Concert of Europe

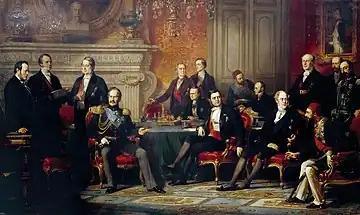
Diplomats assembled at Congress of Paris. "The Congress of Paris" by Edouard Dubufe

The Kingdom of Prussia, and the Austrian and Russian Empires, formed the Holy Alliance on 26 September 1815, with the express intent of preserving Christian social values and traditional monarchism. Only three notable princes did not sign: Pope Pius VII (it was not Catholic enough), Sultan Mahmud II of the Ottoman Empire (too Christian), and the British Prince Regent because his government was a constitutional monarchy with a more liberal political philosophy and did not wish to pledge itself to the policing of continental Europe.